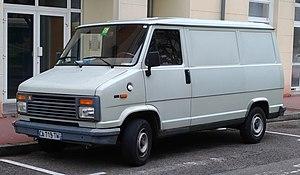
Citroën C25 - Peugeot J5 - Talbot Express - Fiat Ducato I sont des véhicules utilitaires issus de la collaboration entre les constructeurs PSA Peugeot Citroën et Fiat.